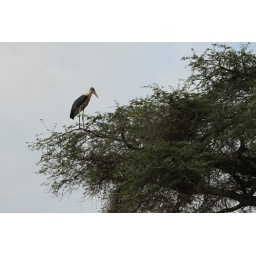
marabou at the fish market in awasa